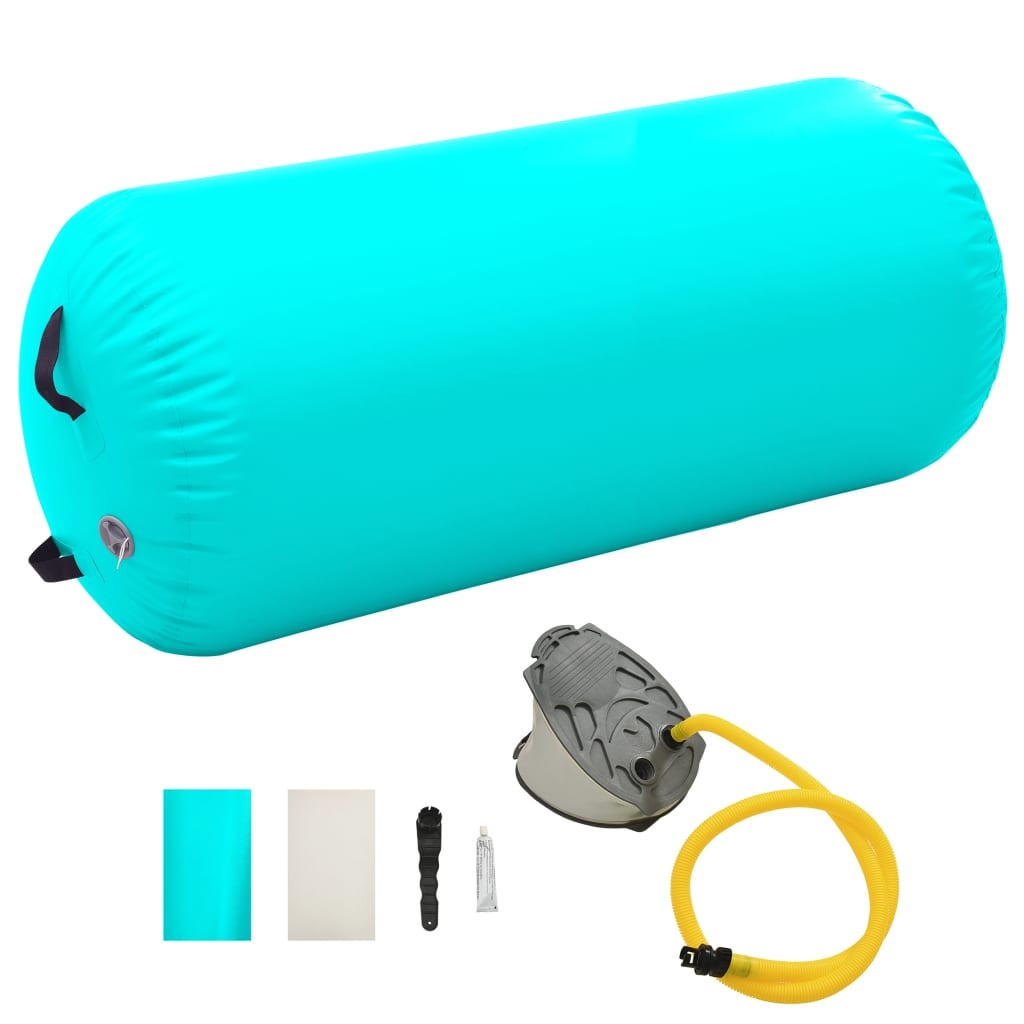
Aufblasbare Gymnastik-Rolle mit Pumpe 120x90 cm PVC Grün
Suchst du einen grossen und professionellen Gymnastik-Zylinder für etwas Bewegung und Unterhaltung? Diese aufblasbare Gymnastikrolle mit Luftpumpe ist eine tolle Wahl. Diese Fitnessrolle aus hochdichtem PVC ist stossdämpfend, rutschfest und wasserdicht. Damit ist sie perfekt für den Schutz aller Sportliebhaber. Der Fitness-Roller zeichnet sich durch beispiellose Festigkeit und Haltbarkeit aus. Dank des aufblasbaren Designs kann es leicht mitgenommen und platzsparend verstaut werden. Die Yoga-Rolle kann für professionelles Training, Gymnastik, Heimunterhaltung, Fitnesscenter, etc. verwendet werden. Im Lieferumfang sind ausserdem ein Beutel mit Reparatur-Set und eine Fusspumpe zum einfachen Aufblasen und Ablassen der Luft enthalten. Farbe: Grün Material: PVC hoher Dichte, PVC-Gewebe Abmessungen: 120 x 90 cm (L x Durchmesser) Mit einer Fusspumpe Empfohlen für Personen mit einer Körpergrösse über 180 cm
Brand: DekoLele
Category: Sporting Goods > Fitness & General Exercise Equipment > Foam Roller Accessories